University College London

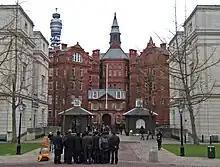
The Cruciform Building, seen from inside the quadrangle of the UCL Main Building

1900 also saw the decision to appoint a salaried head of the college. The first incumbent was Carey Foster, who served as Principal (as the post was originally titled) from 1900 to 1904. He was succeeded by Gregory Foster (no relation), and in 1906 the title was changed to Provost to avoid confusion with the principal of the University of London. Gregory Foster remained in post until 1929. In 1906, the Cruciform Building was opened as the new home for University College Hospital. UCL opened the first department and chair of chemical engineering in the UK, funded by the Ramsay Memorial Fund, in 1923.